Red river hog

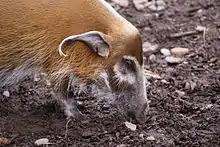
Red river hog at Durrell Wildlife Park (Jersey)

Red river hogs are often active during the day, but are primarily nocturnal or crepuscular. They typically live in small groups of approximately six to ten animals, composed of a single adult male, and a number of adult females and their young. However, much larger groups, some with over 30 individuals, have been noted in particularly favourable habitats. The boar defends his harem aggressively against predators, with leopards being a particularly common threat.